528th Sustainment Brigade (United States)

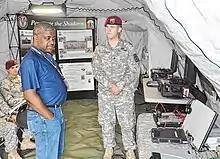
A Sergeant from the 112th Signal discusses the Special Operations Forces Deployable Node Light Kit with an instructor at Fort Gordon, 2013

The 389th Military Intelligence Battalion (SO) (A) "conducts command and control of multi-disciplined intelligence operations in support of the 1st SFC, component subordinate units, and mission partners." On order, it deploys and conducts intelligence operations as part of a special operations joint task force leveraging the capabilities of its three organic companies: a headquarters company; an Analytical Support Company with a cytological support element and five geographically aligned regional support teams; a Mission Support Company with a Processing, Exploitation, and Dissemination (PED) detachment, a HUMINT and GEOINT detachment, and operations the Special Warfare SIGINT Course for the ARSOF community; and an additional PED detachment stationed at Fort Gordon.